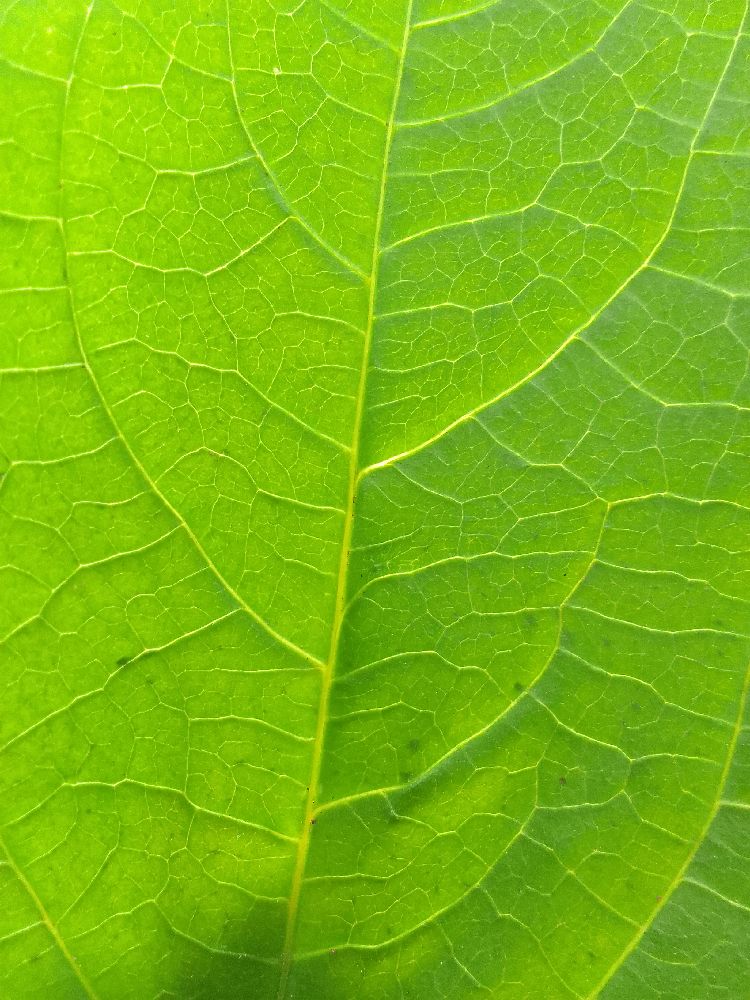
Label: healthy